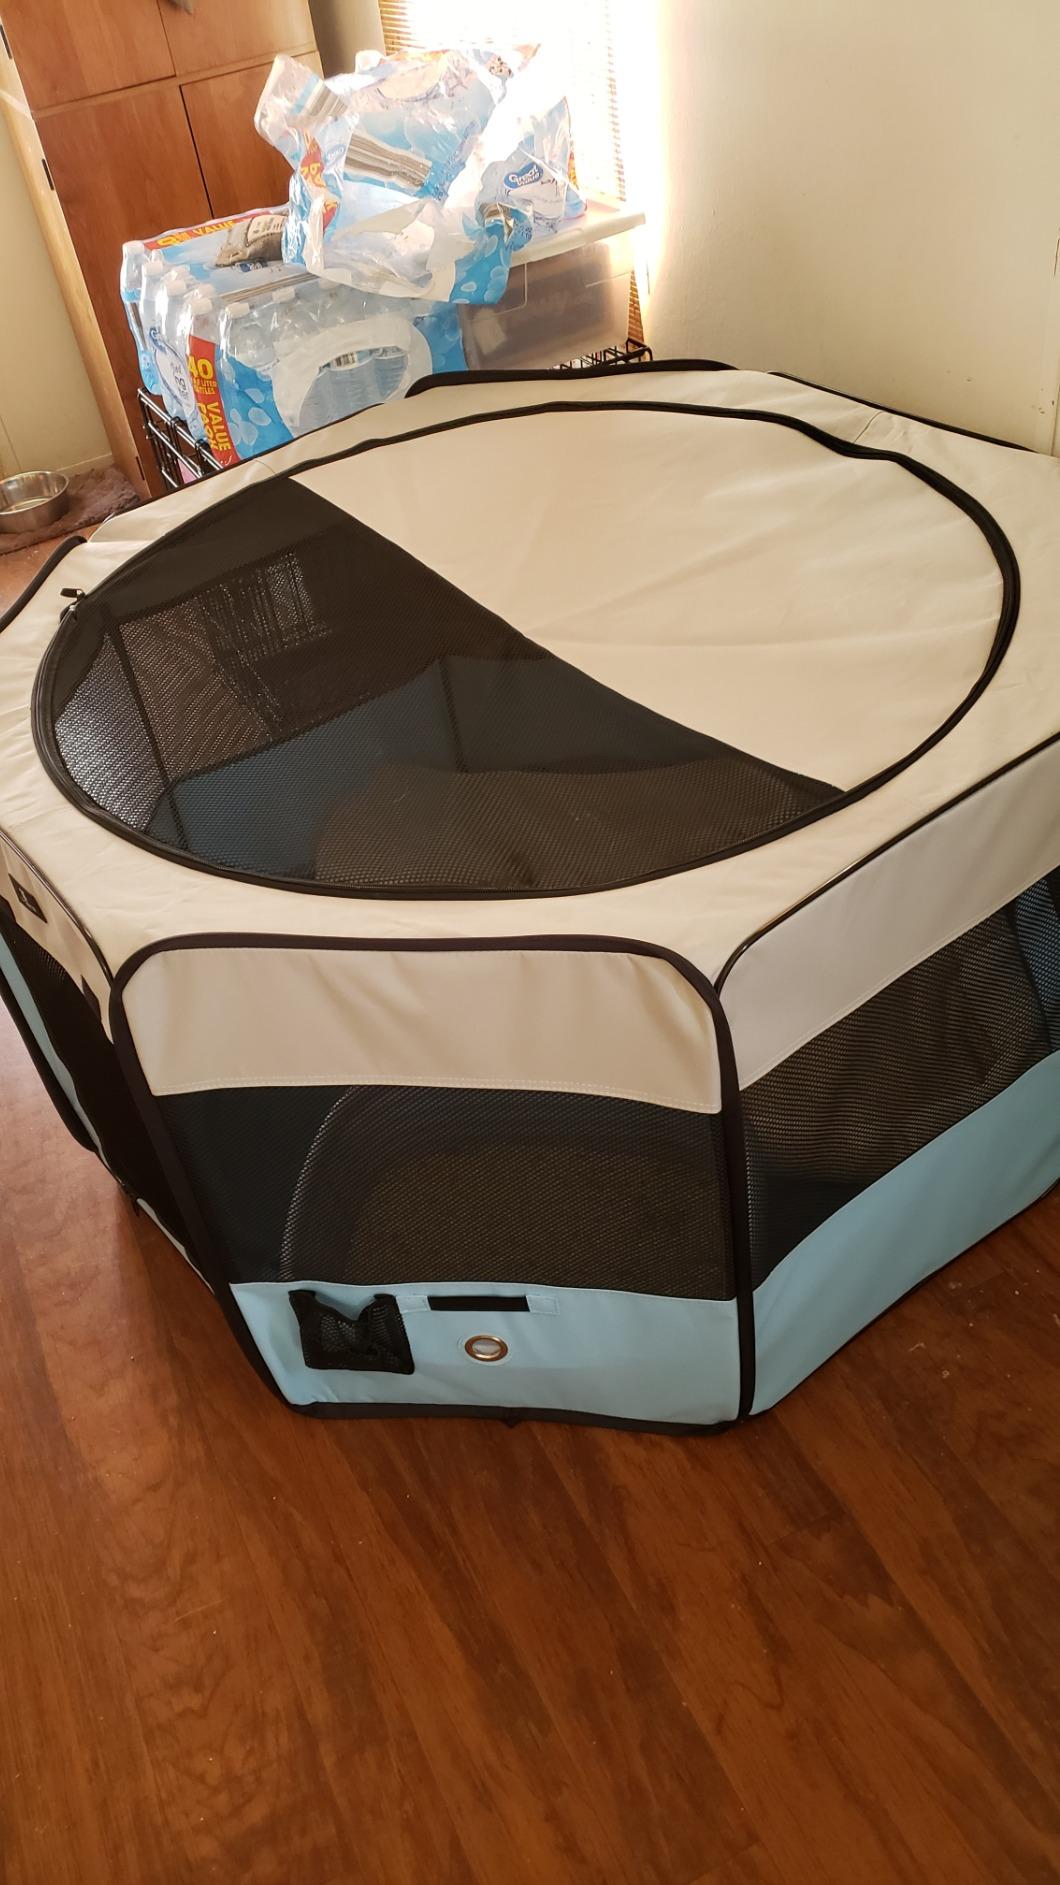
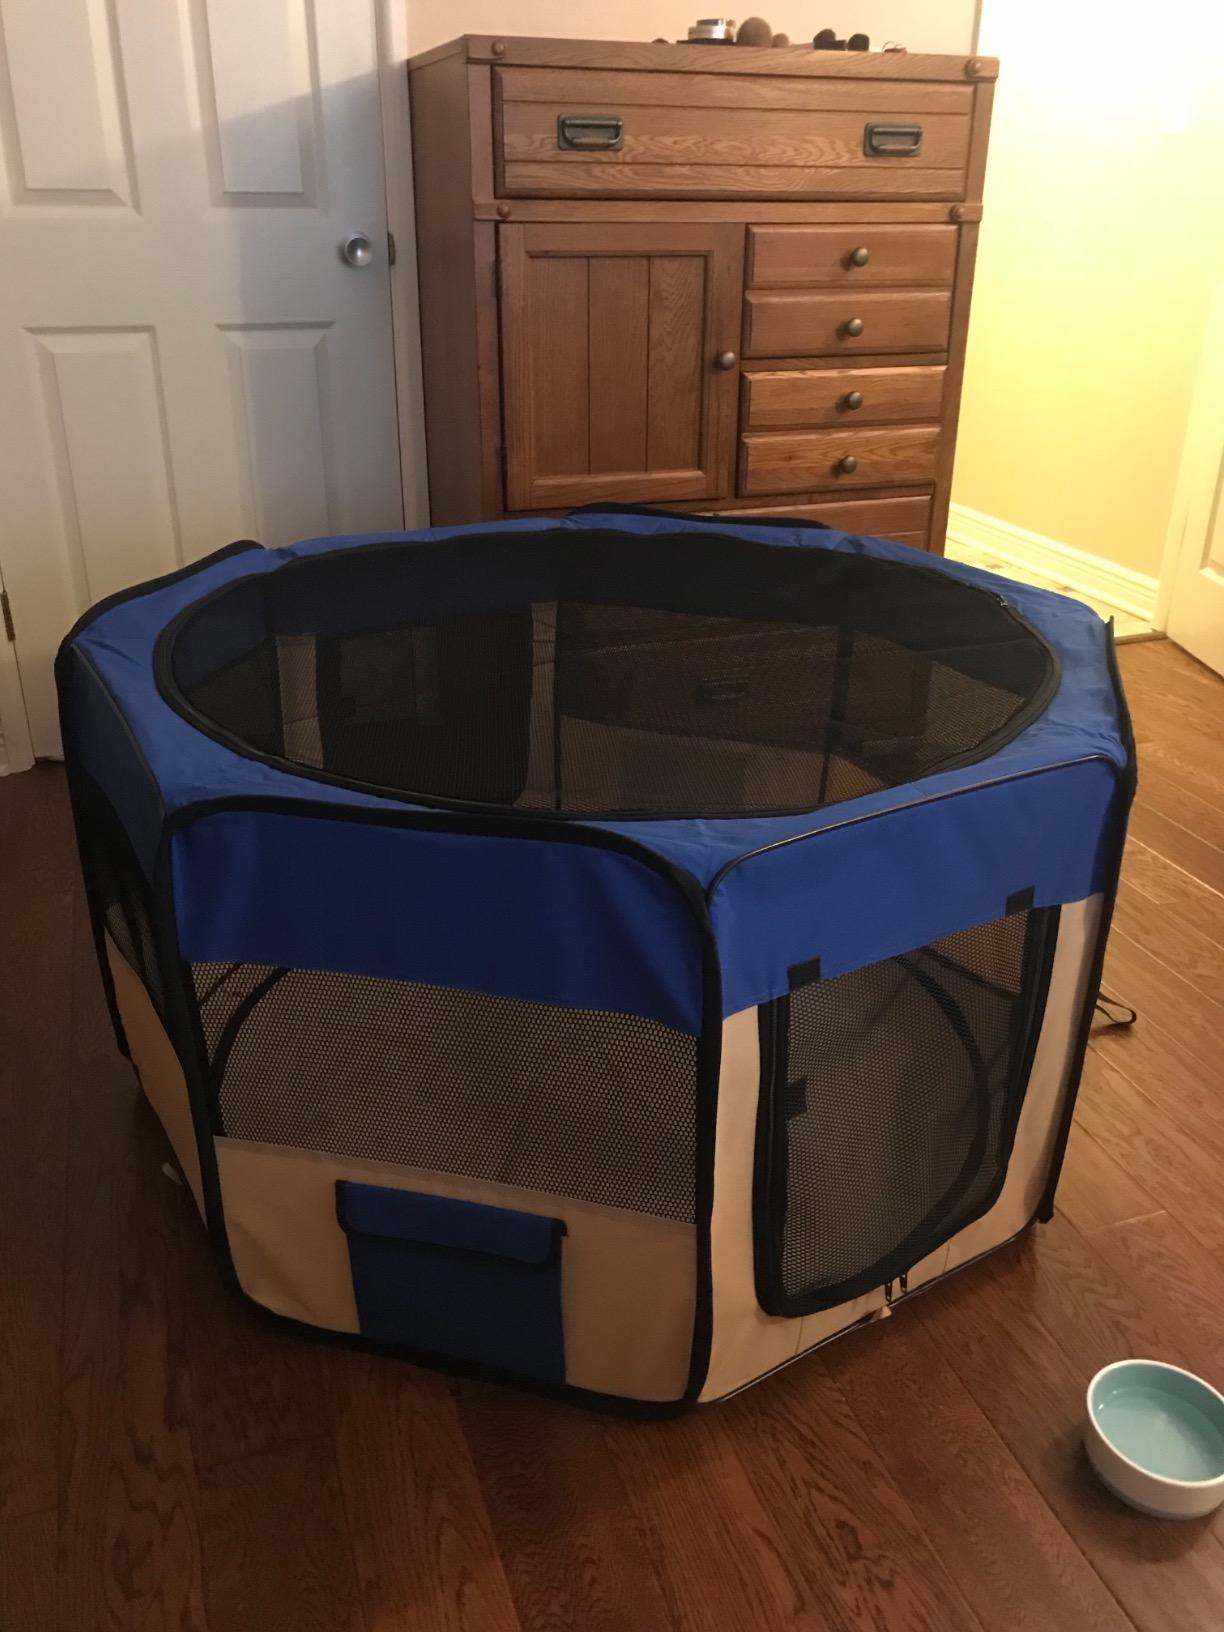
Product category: items_kennel
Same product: no